General debate of the seventy-fourth session of the United Nations General Assembly

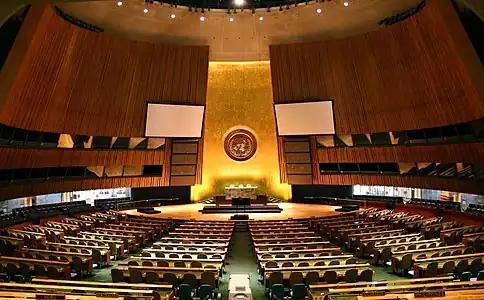
General Assembly Hall at United Nations Headquarters, New York City

The General debate of the seventy-fourth session of the United Nations General Assembly (UNGA) opened on 24 September and ran until 30 September 2019. Leaders from a number of member states addressed the UNGA.